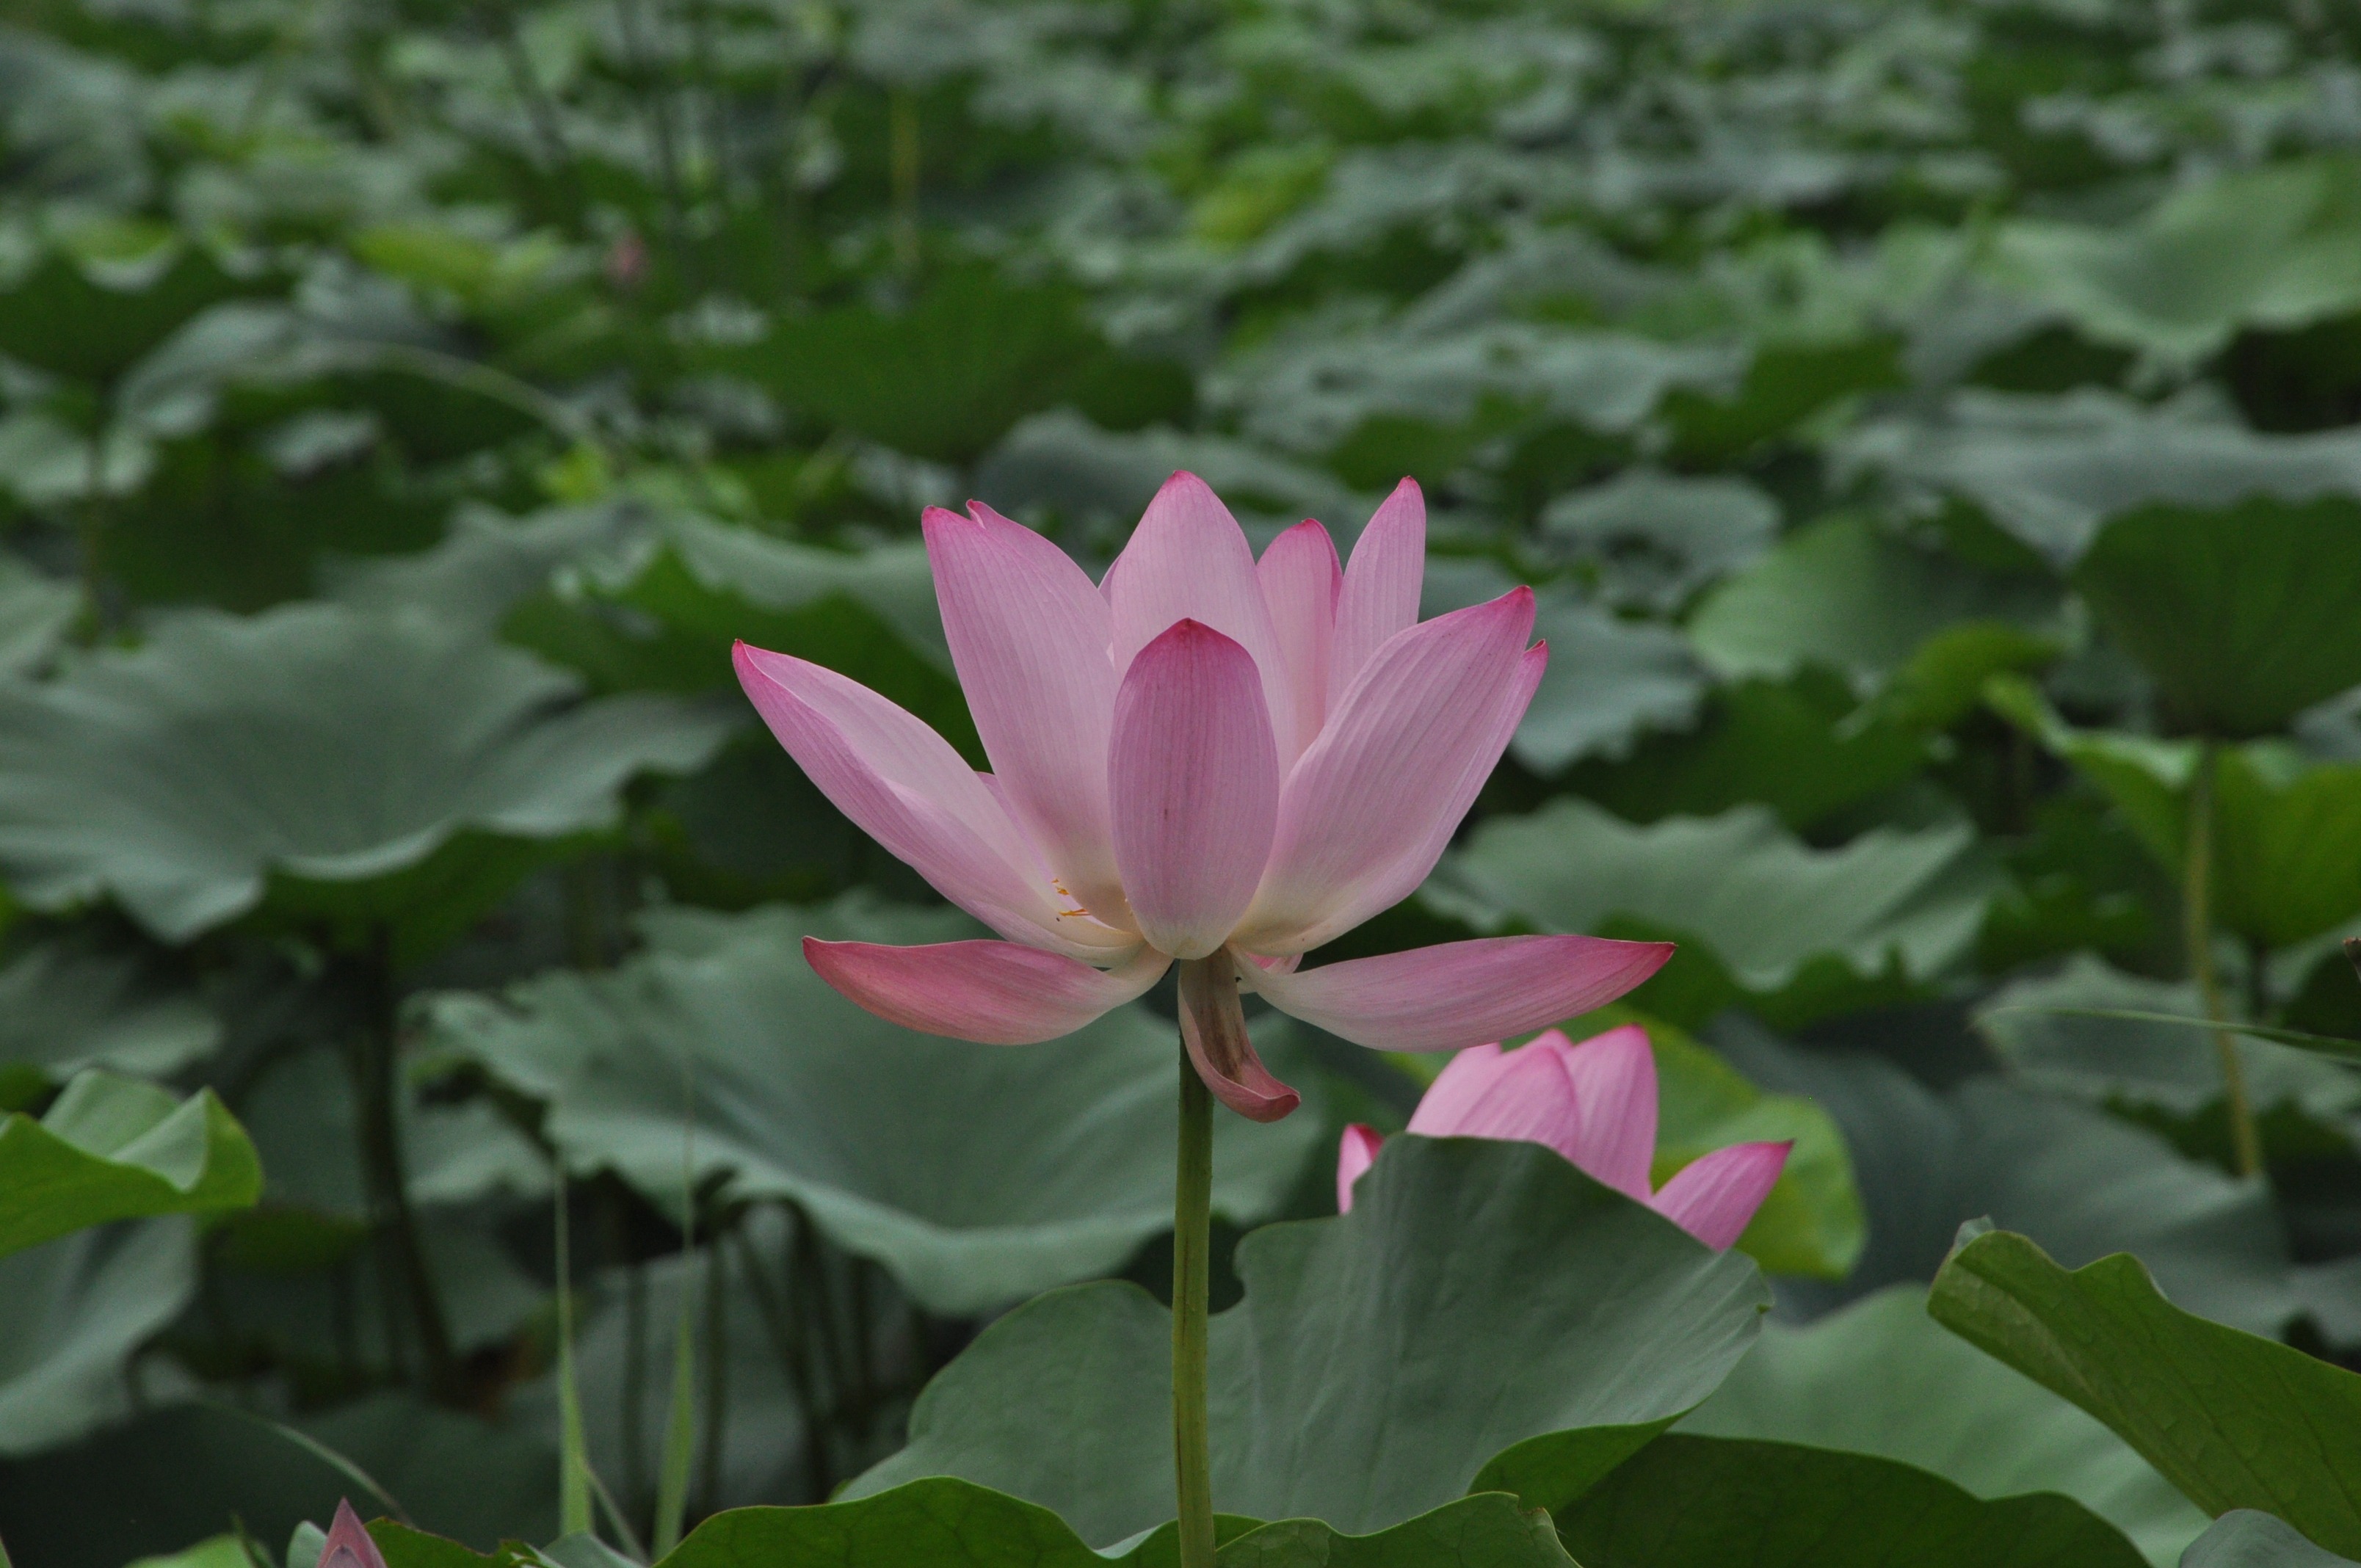
plant, flower, petal, botany, sacred lotus, aquatic plant, flora, flowers, lotus, lotus leaf, green leaf, flowering plant, annual plant, land plant, lotus family, proteales